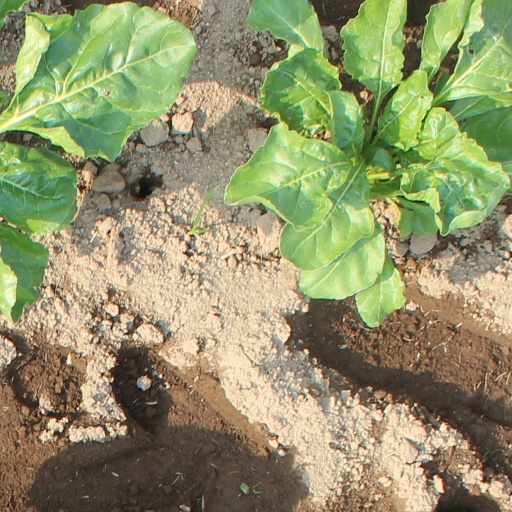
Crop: sugar beet